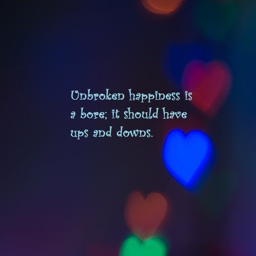
quotes from novels that will touch your heart